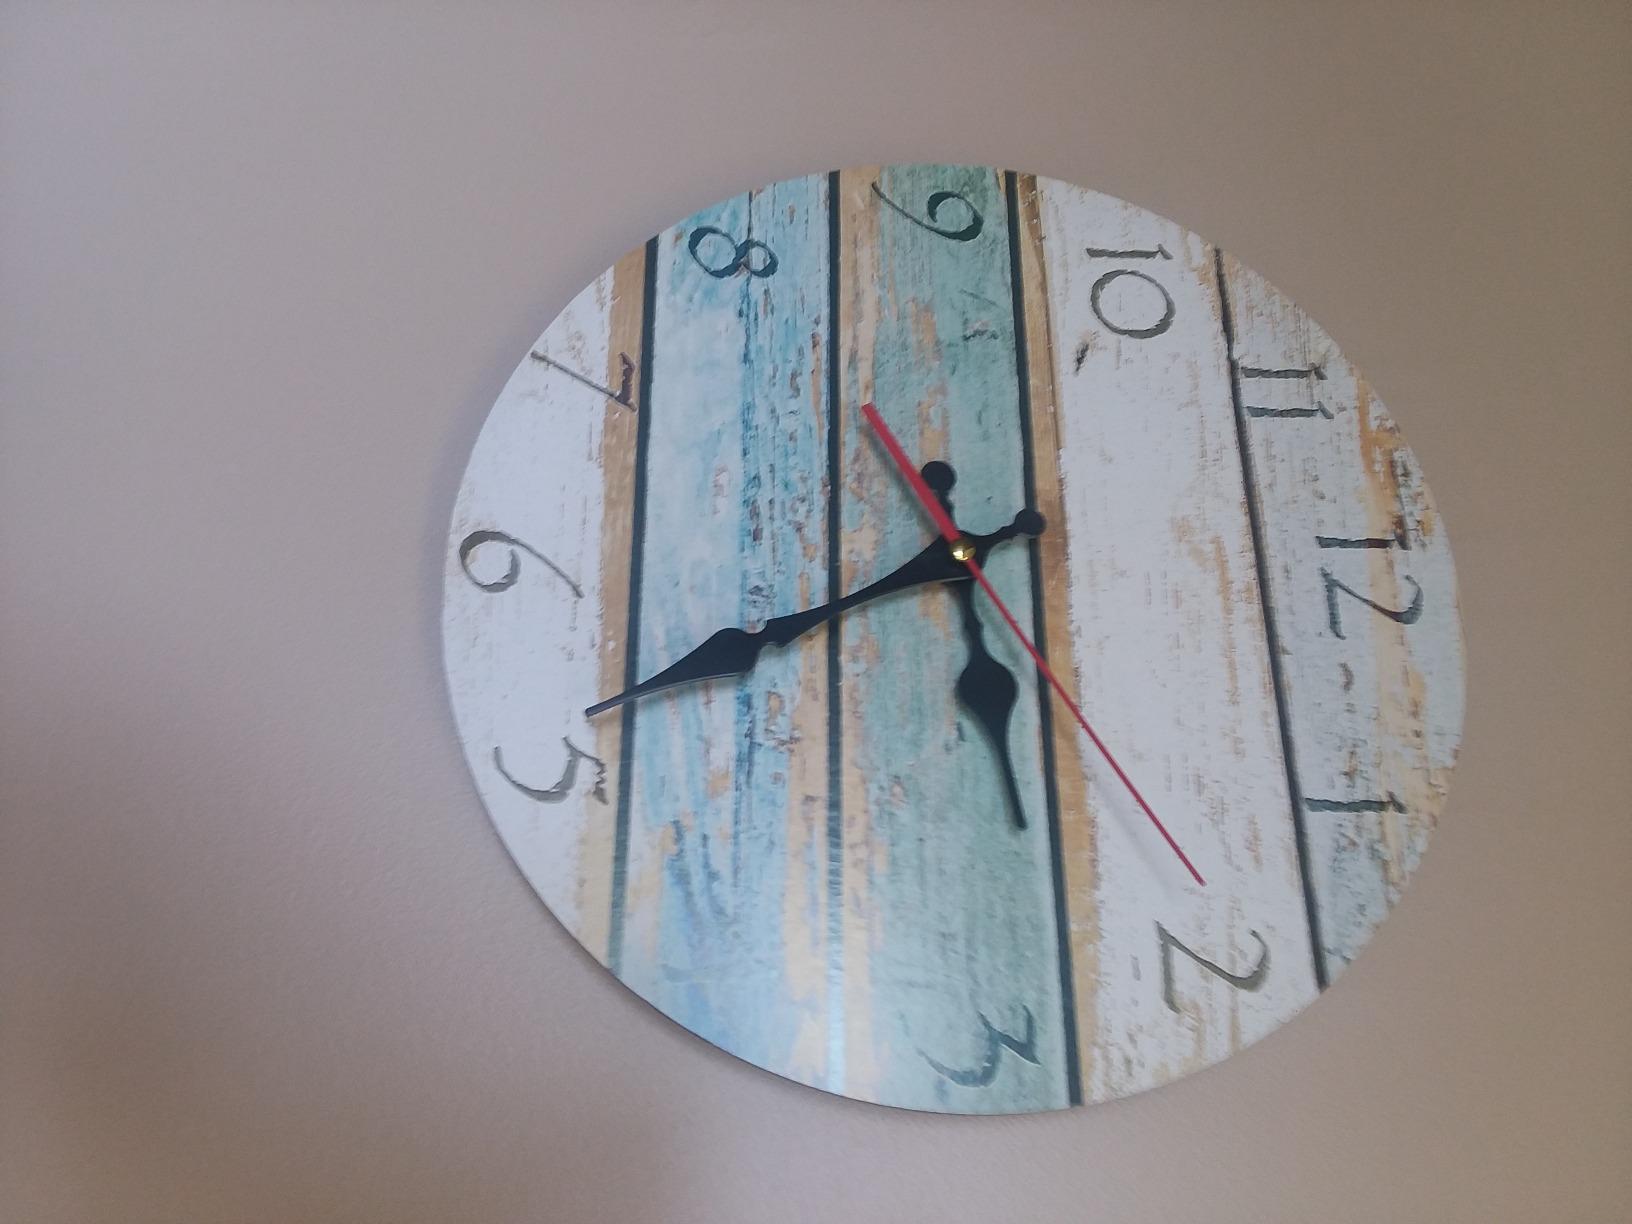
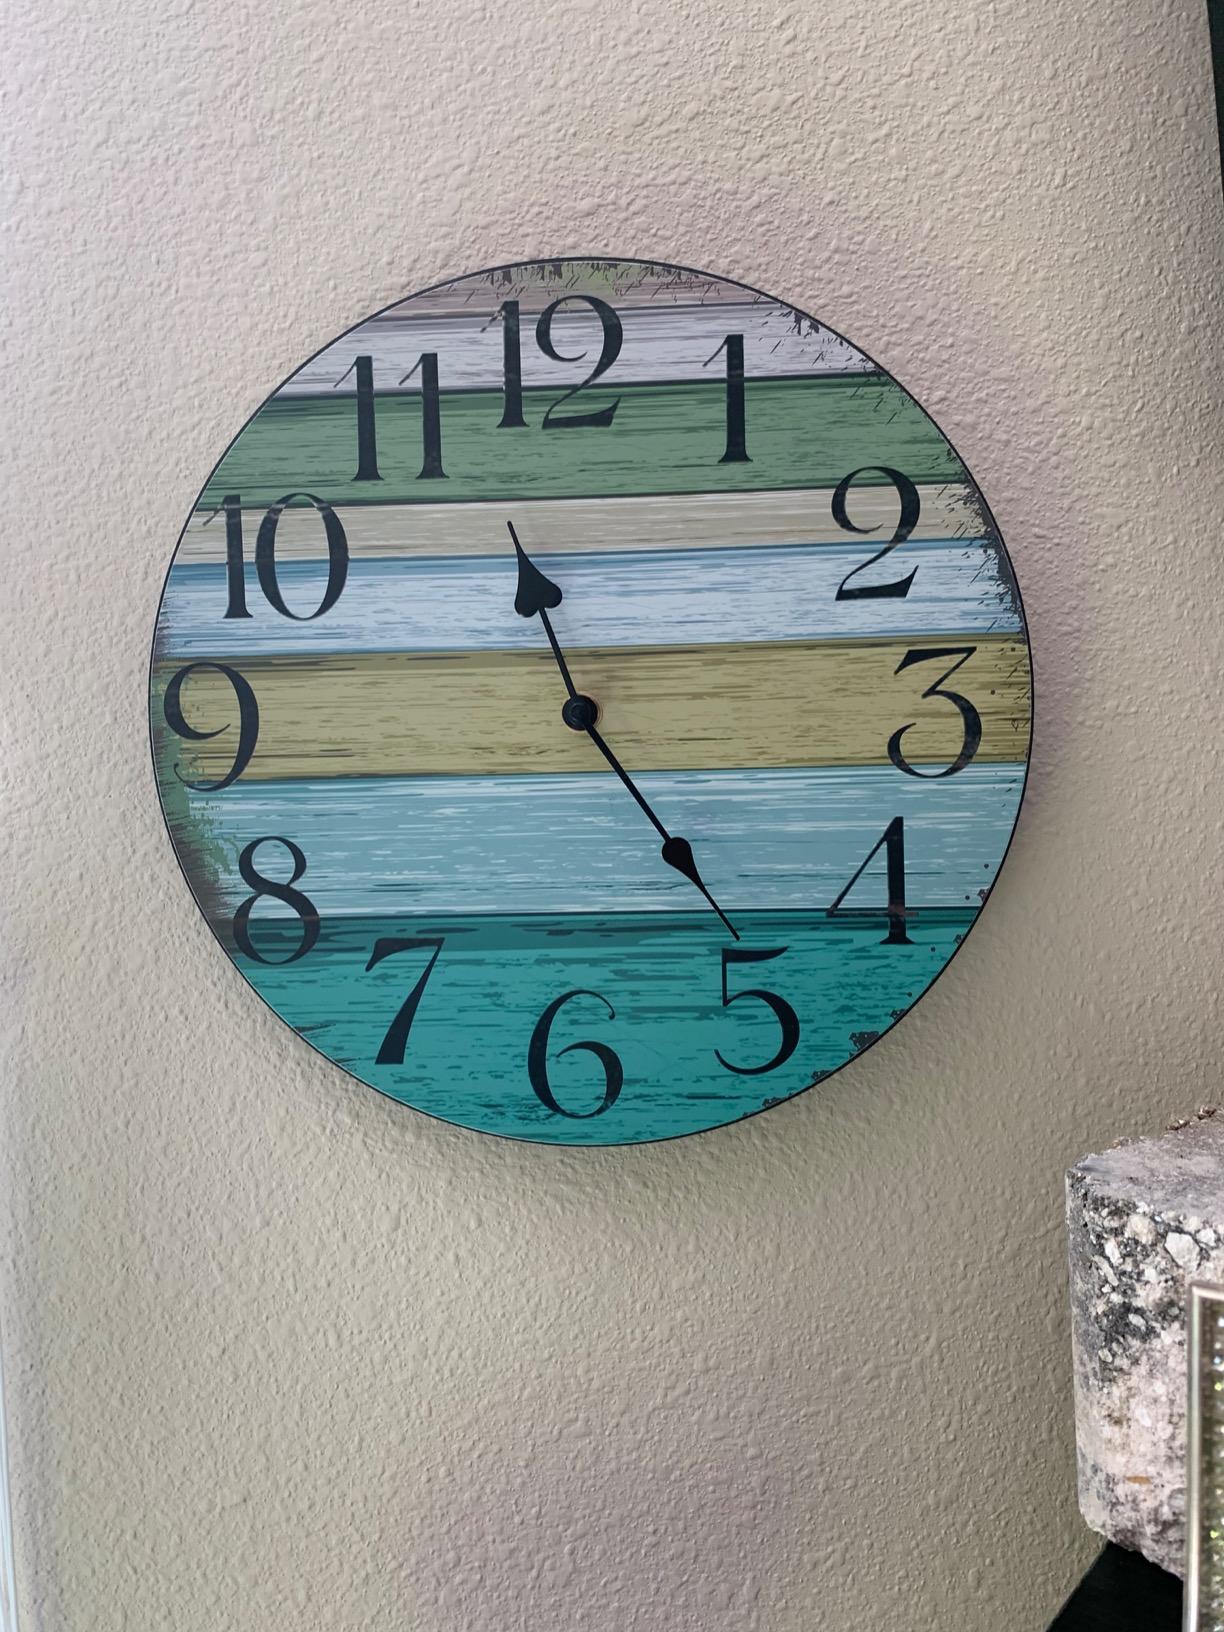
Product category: clock
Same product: no